Middle Street Synagogue

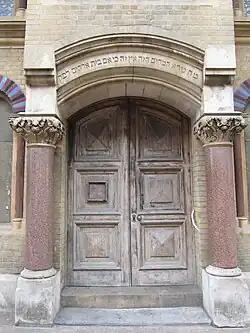
Entrance

The synagogue was described as Brighton's second most important historic building, behind the Royal Pavilion.